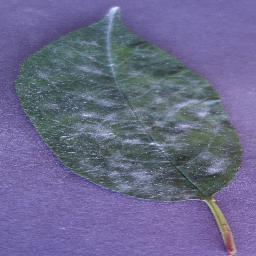
Label: Cherry___Powdery_mildew